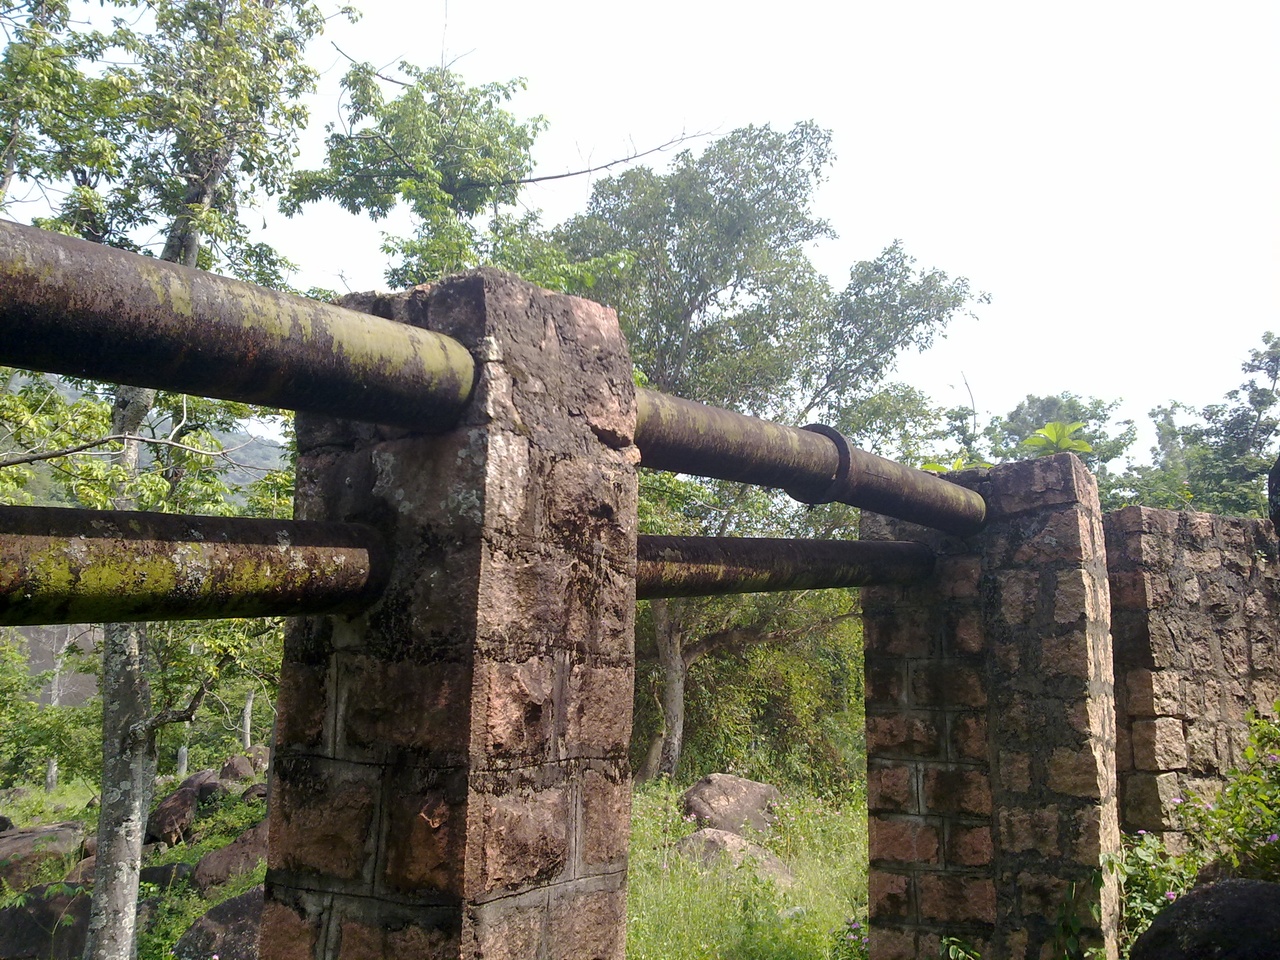
pipe